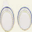
Label: plate